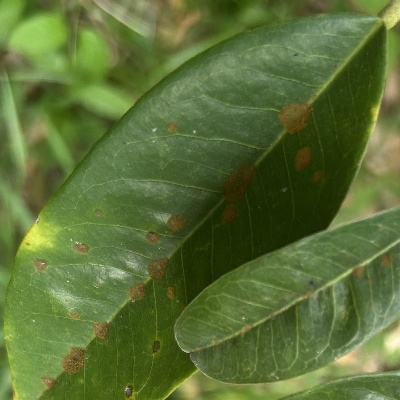
Label: Leaf_Algal